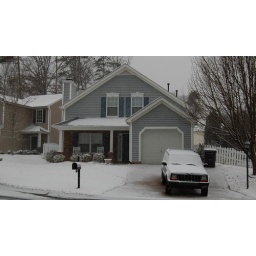
Neighbor across the street in case she wanted a photo of her house in the snow.